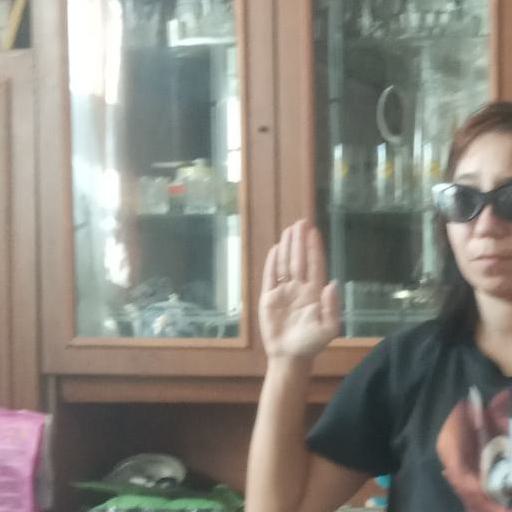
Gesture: stop